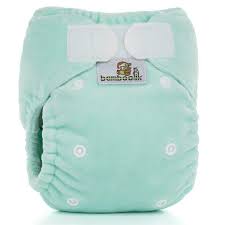
Waste category: trash